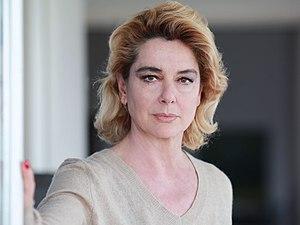
Monica Guerritore, née à Rome le 5 janvier 1958, est une actrice, écrivain et dramaturge italienne de théâtre, de cinéma et de télévision.